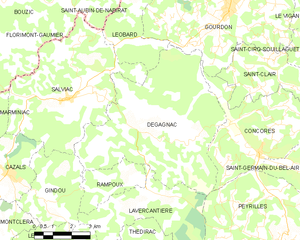
Dégagnac est une commune française, située dans le département du Lot en région Occitanie.